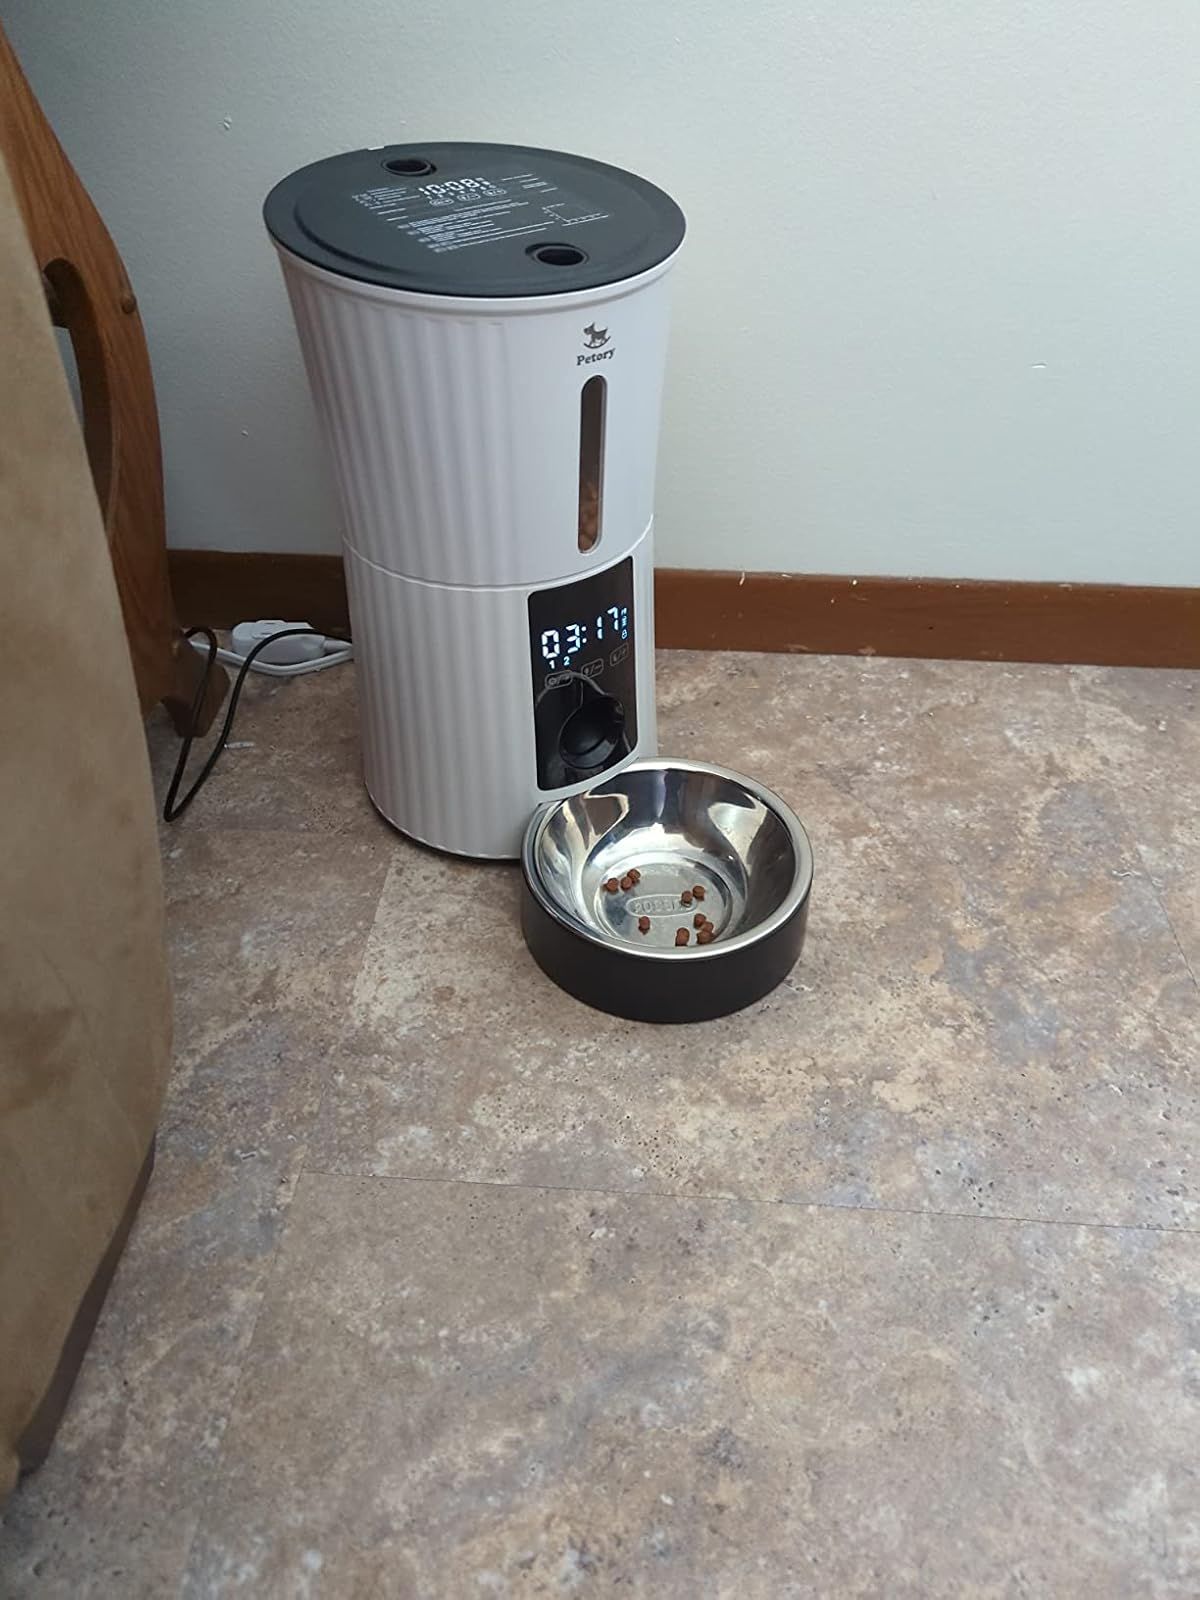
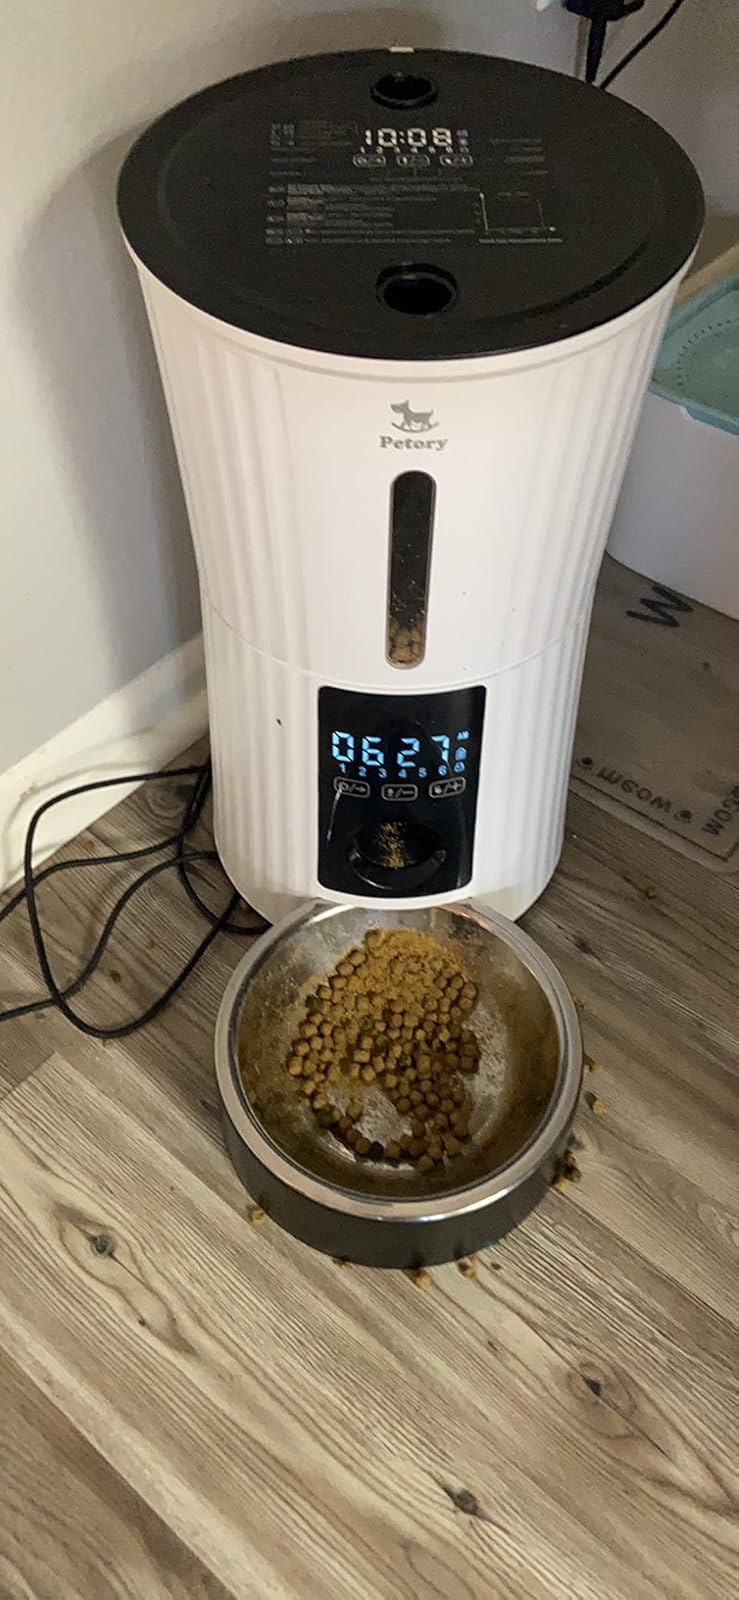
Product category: items_feeder
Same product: yes